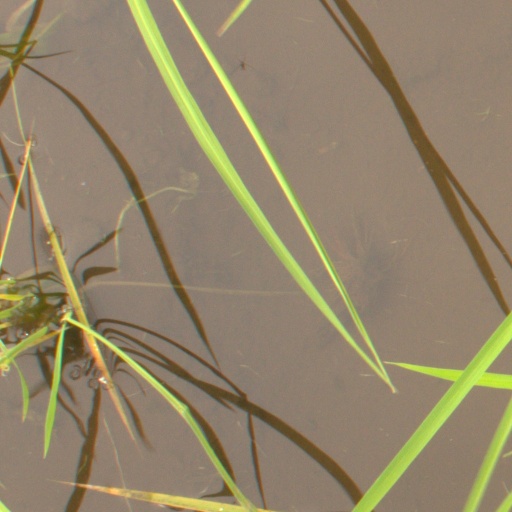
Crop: rice